Describe the emotion expressed in this image:  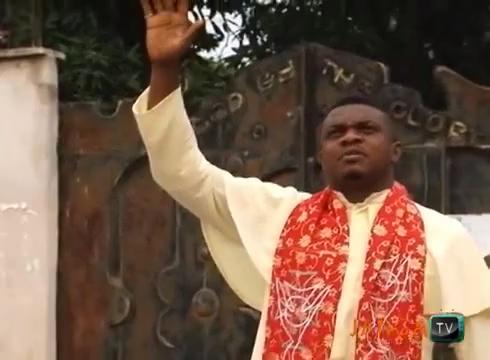
This person displays Suffering, valence and arousal with low intensity.